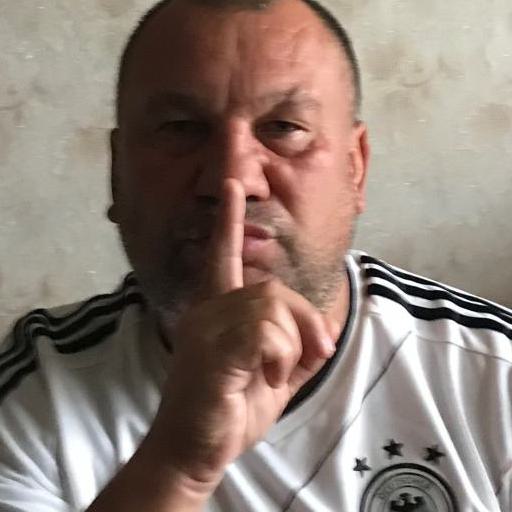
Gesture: mute